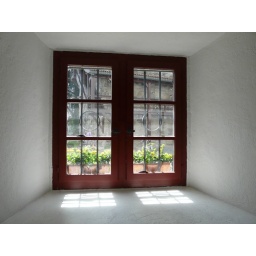
window in castle Arbon